Massachusett

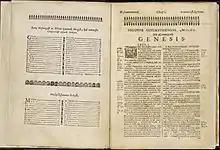
The index and first page of Genesis from Eliot's translation of the Bible into the Natick speech of Massachusett in 1663, the "Mamusse Wunneetupanatamwe Up-Biblum God".

The Massachusett language, ), was an important language of New England as it was also the native language of the Wampanoag, Nauset, Cowesset, and Pawtucket people. Due to its similarity with other closely related languages of the region, a simplified pidgin of it was also used as a regional language of trade and intertribal communication. By the 1750s, Massachusett was no longer the predominant language of the community, and by 1798 only one Massachusett elder of advanced age spoke the language at Natick. Factors that led to the decline of the spoken language include the rapid rates of intermarriage with non-Indian spouses outside the speech community in the mid-18th century, the need for English for employment and participation in general society, the lack of prestige regarding the Indian language, and the dissolution of Indian communities and outmigration of people leading to greater isolation of speakers. The Wampanoag on Noepe, with its more secure land base and larger population, held onto Massachusett as the communal language into the 1770s and went extinct with the death of the last Wampanoag dialect — and last speakers of any Massachusett dialect — in the 1890s.